Answer in natural language. Consider the 3D positions of the objects in the scene and not just the 2D positions in the image. Is the centerpoint of  dark brown wooden bed with white blanket (marked A) at a higher height than Doorway (marked B)? Choose between the following options: yes or no
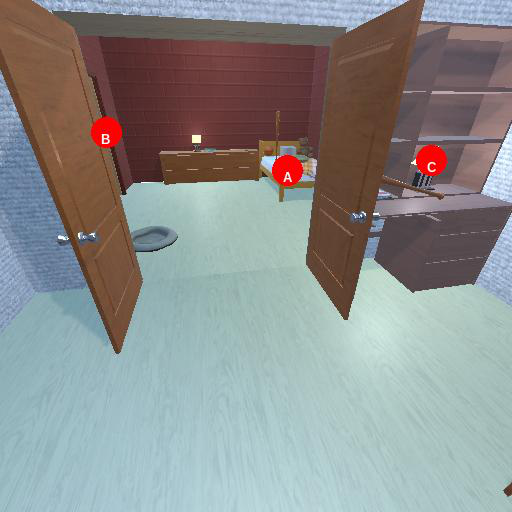
<answer>yes</answer>